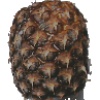
Label: pineapple